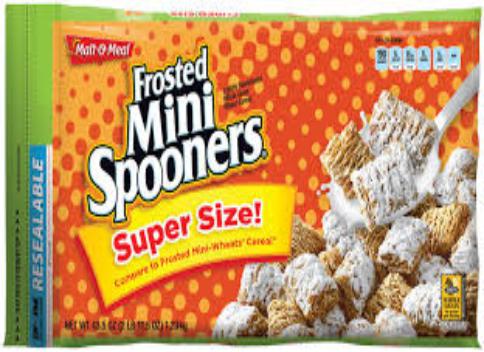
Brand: Frosted Mini Spooners
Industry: Food